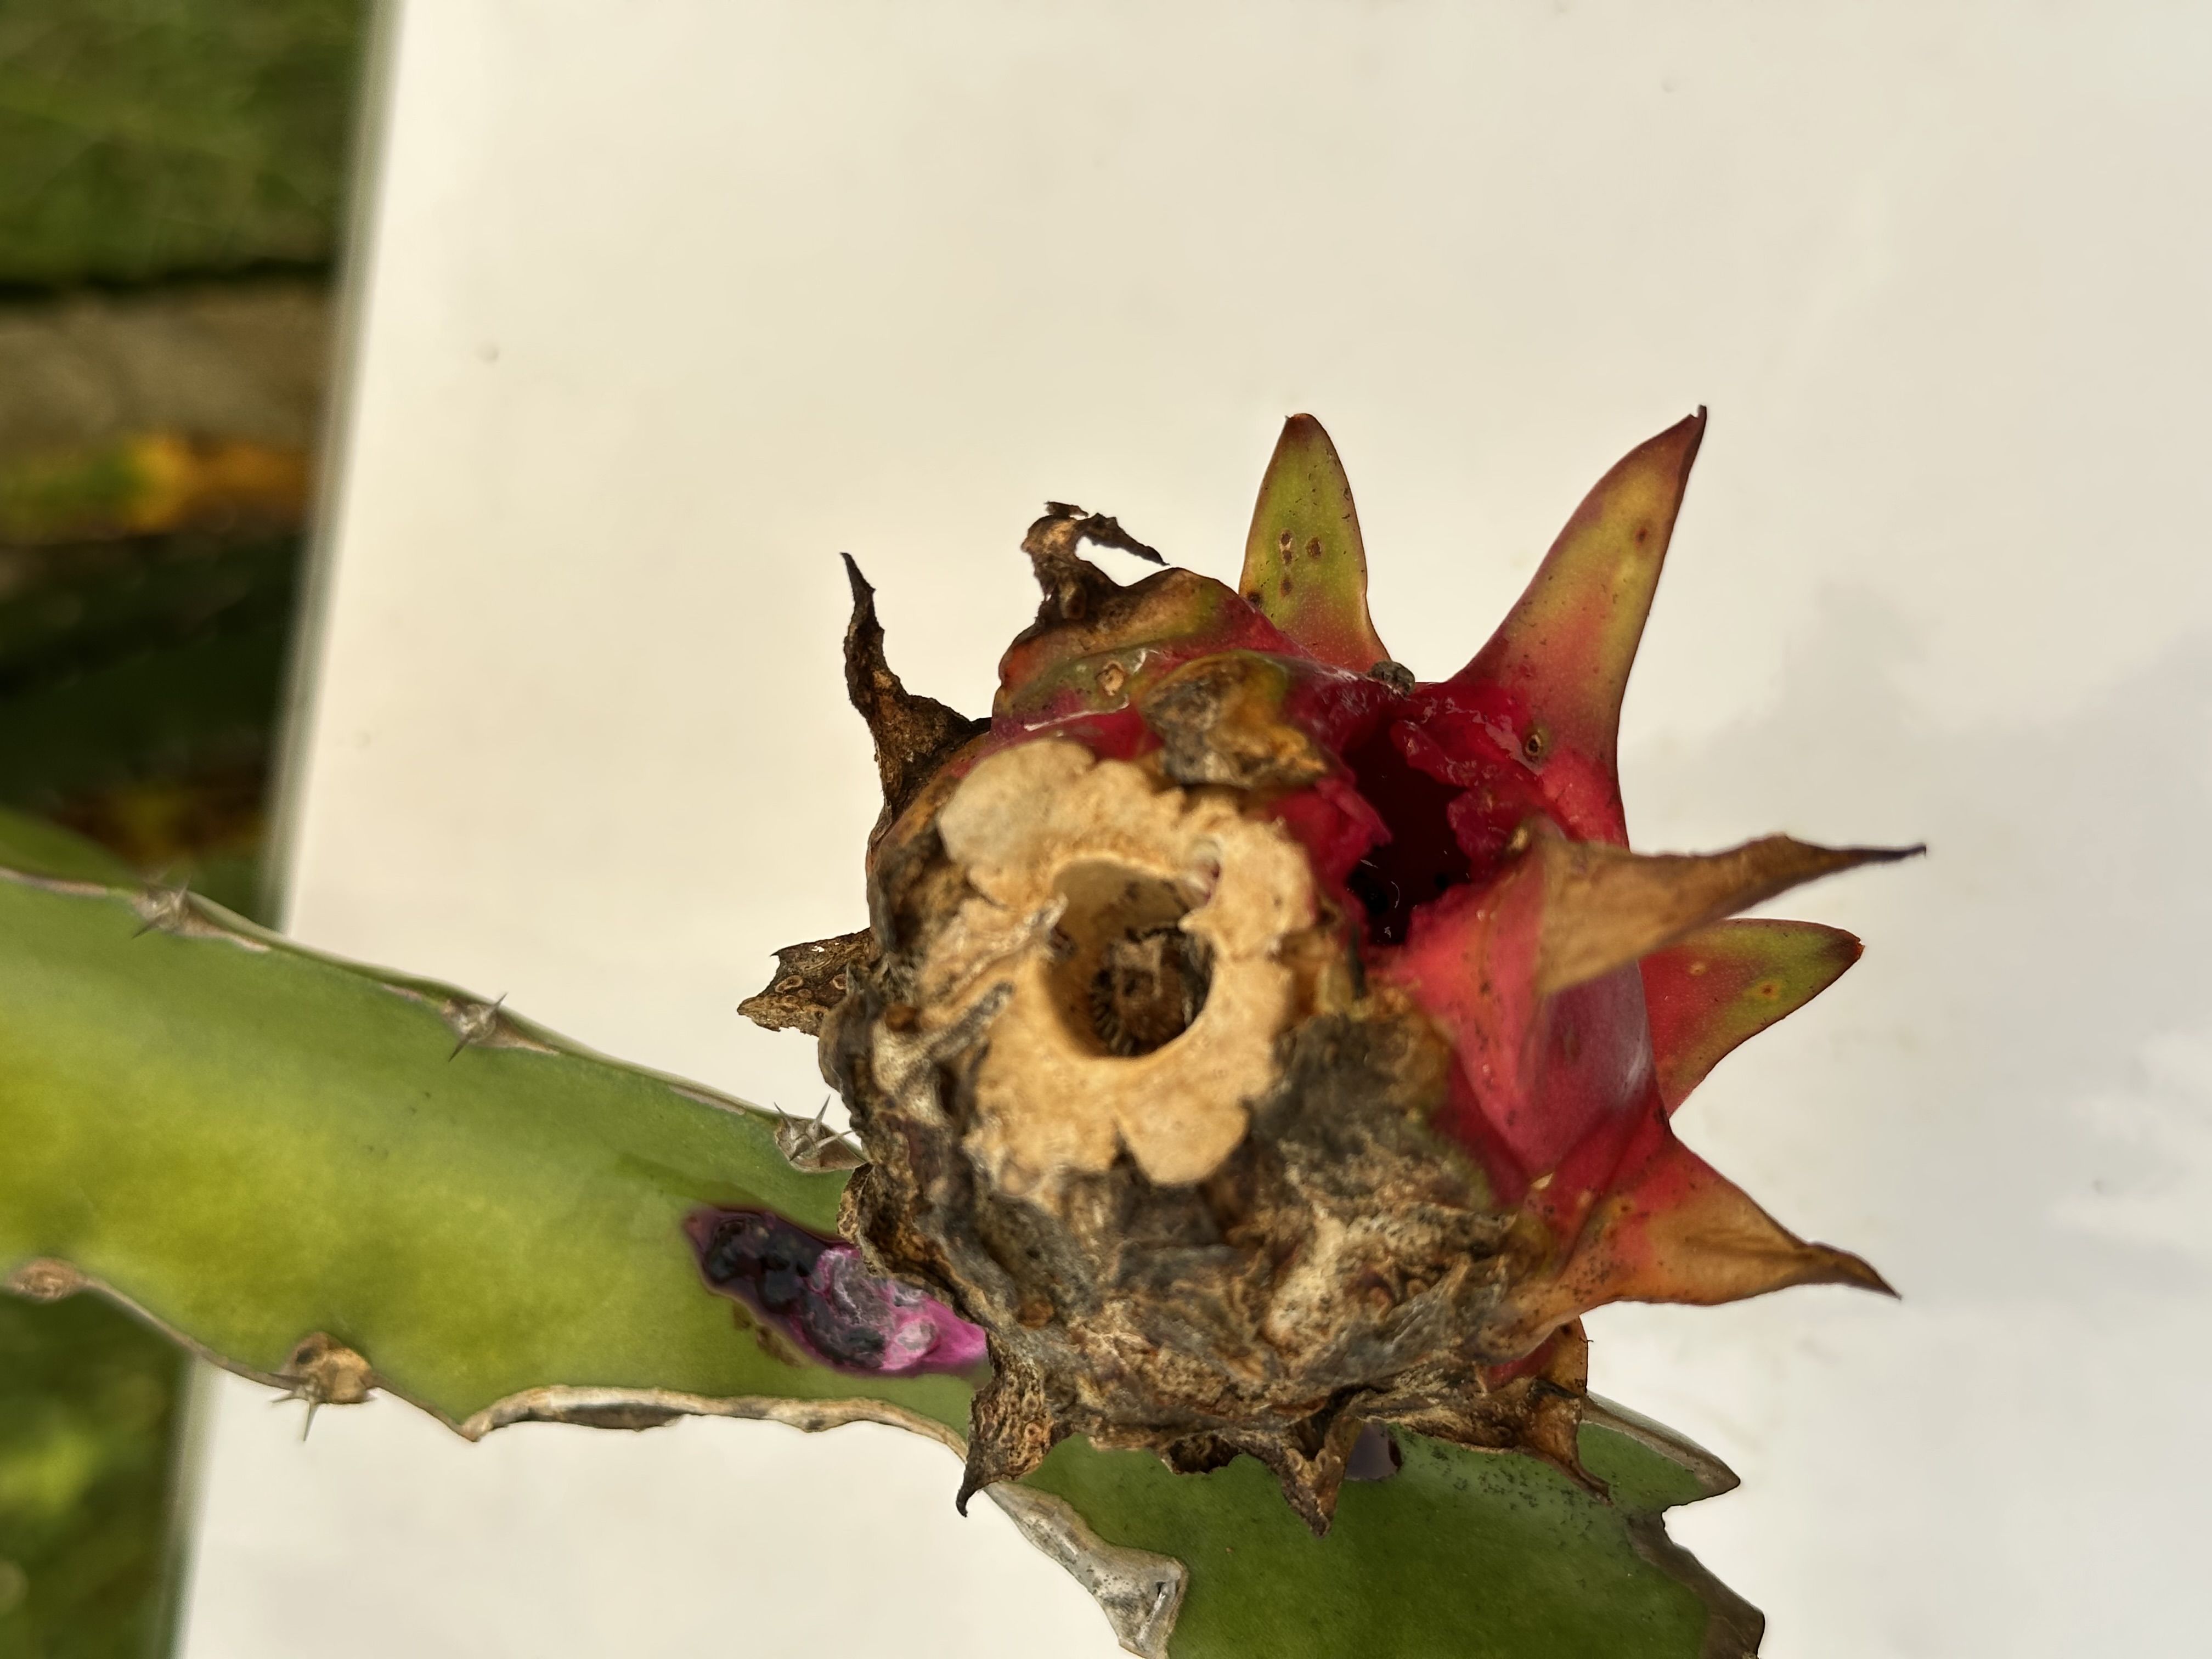
Label: Bad fruit